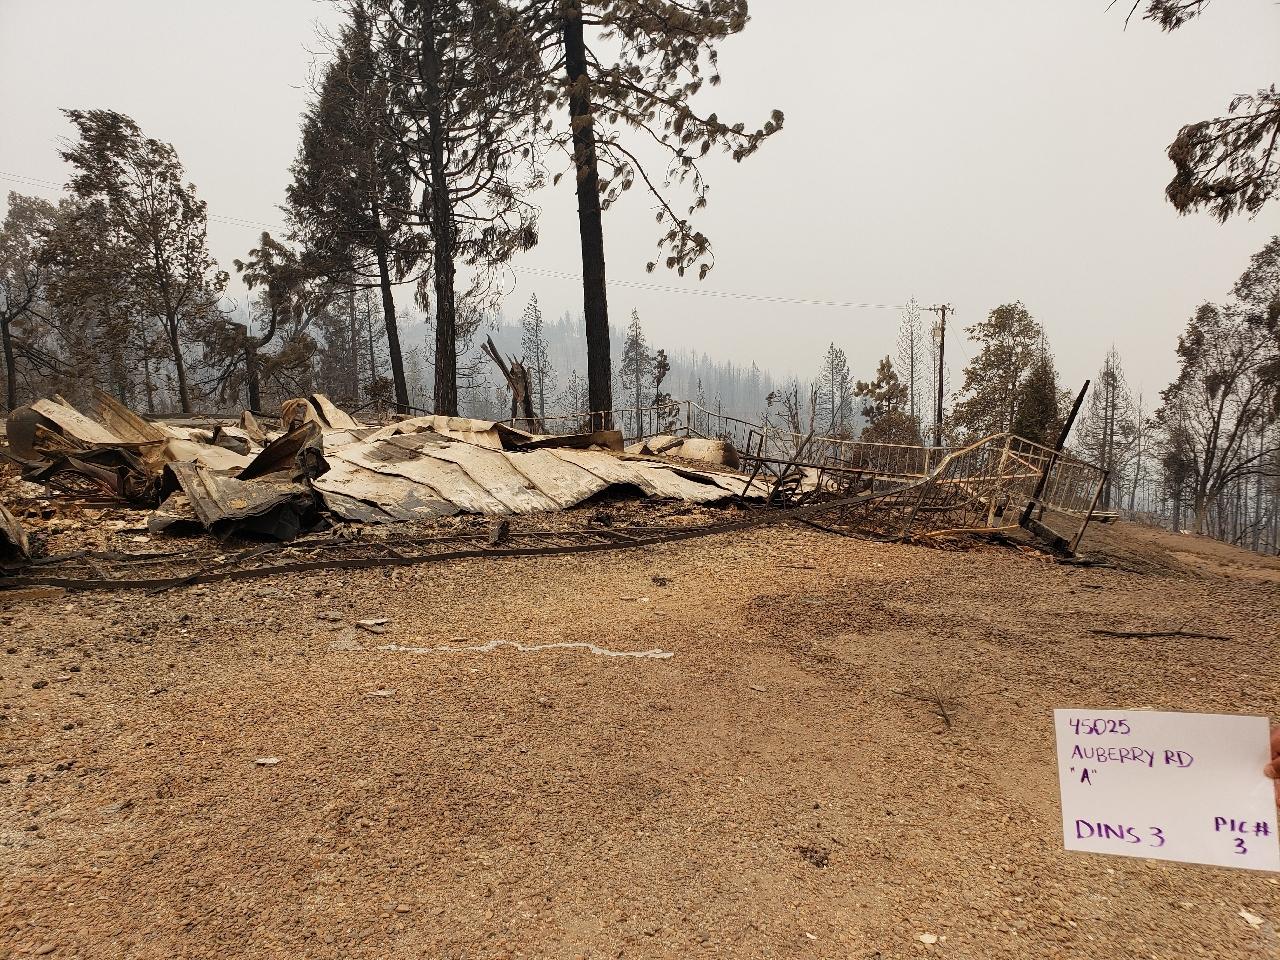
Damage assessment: destroyed